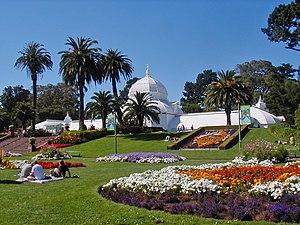
Cet article recense les sites concernés par l'observatoire mondial des monuments en 1996.